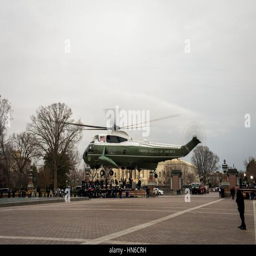
the helicopter departs with politician and former first